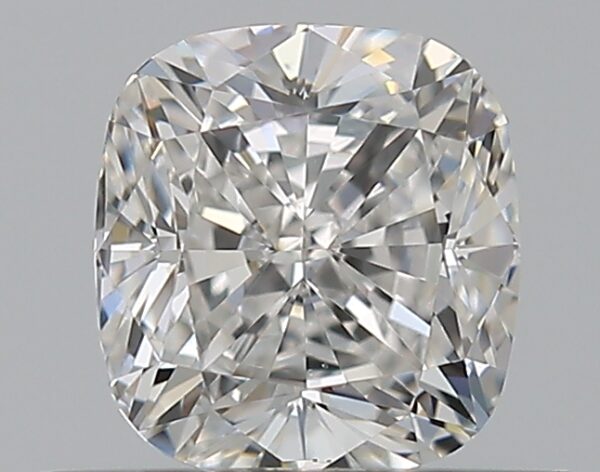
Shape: cushion
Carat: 0.59
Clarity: VS2
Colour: F
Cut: EX
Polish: EX
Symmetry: VG
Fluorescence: N
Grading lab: GIA
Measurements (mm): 4.85 x 4.55 x 3.17